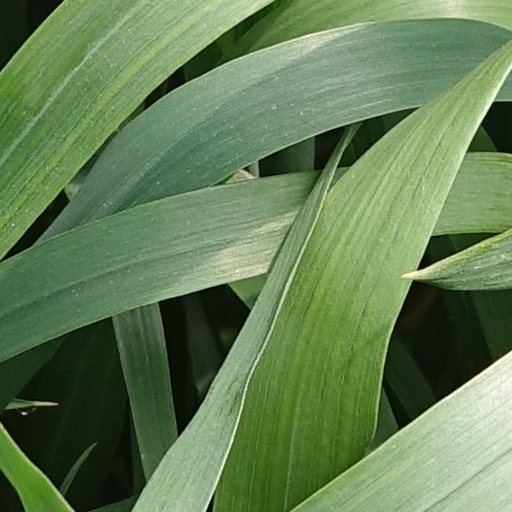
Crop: wheat